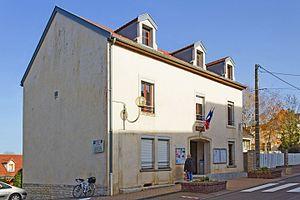
Mairie de Marcilly-sur-Tille
Marcilly-sur-Tille est une commune française située dans le département de la Côte-d'Or en région Bourgogne-Franche-Comté.